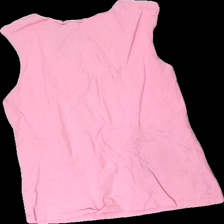
View: back
Type: Top
Category: Ladies
Brand: Missing
Colors: Pink
Material: 100% cotton
Cut: Regular
Season: All
Stains: Minor
Holes: Minor
Damage: cut
Damage location: top center
Damage 2: cut
Damage 2 location: top left
Damage 3: cut
Damage 3 location: top right
Price range: <50
Recommended usage: Export